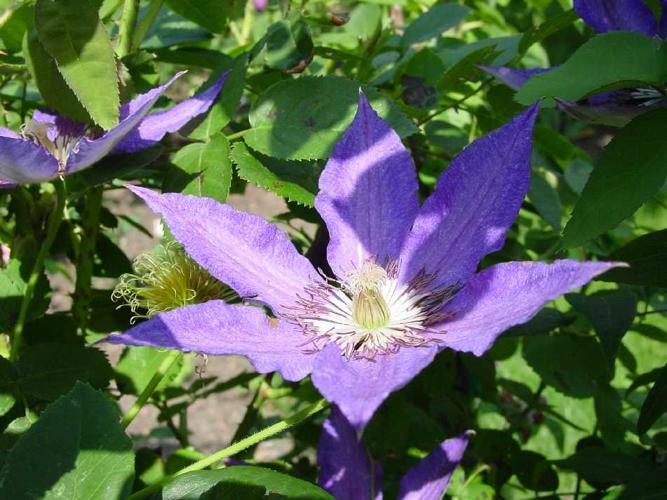
Label: clematis